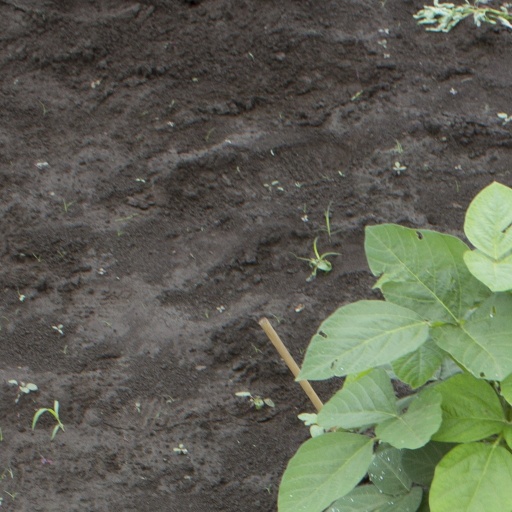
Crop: soybean